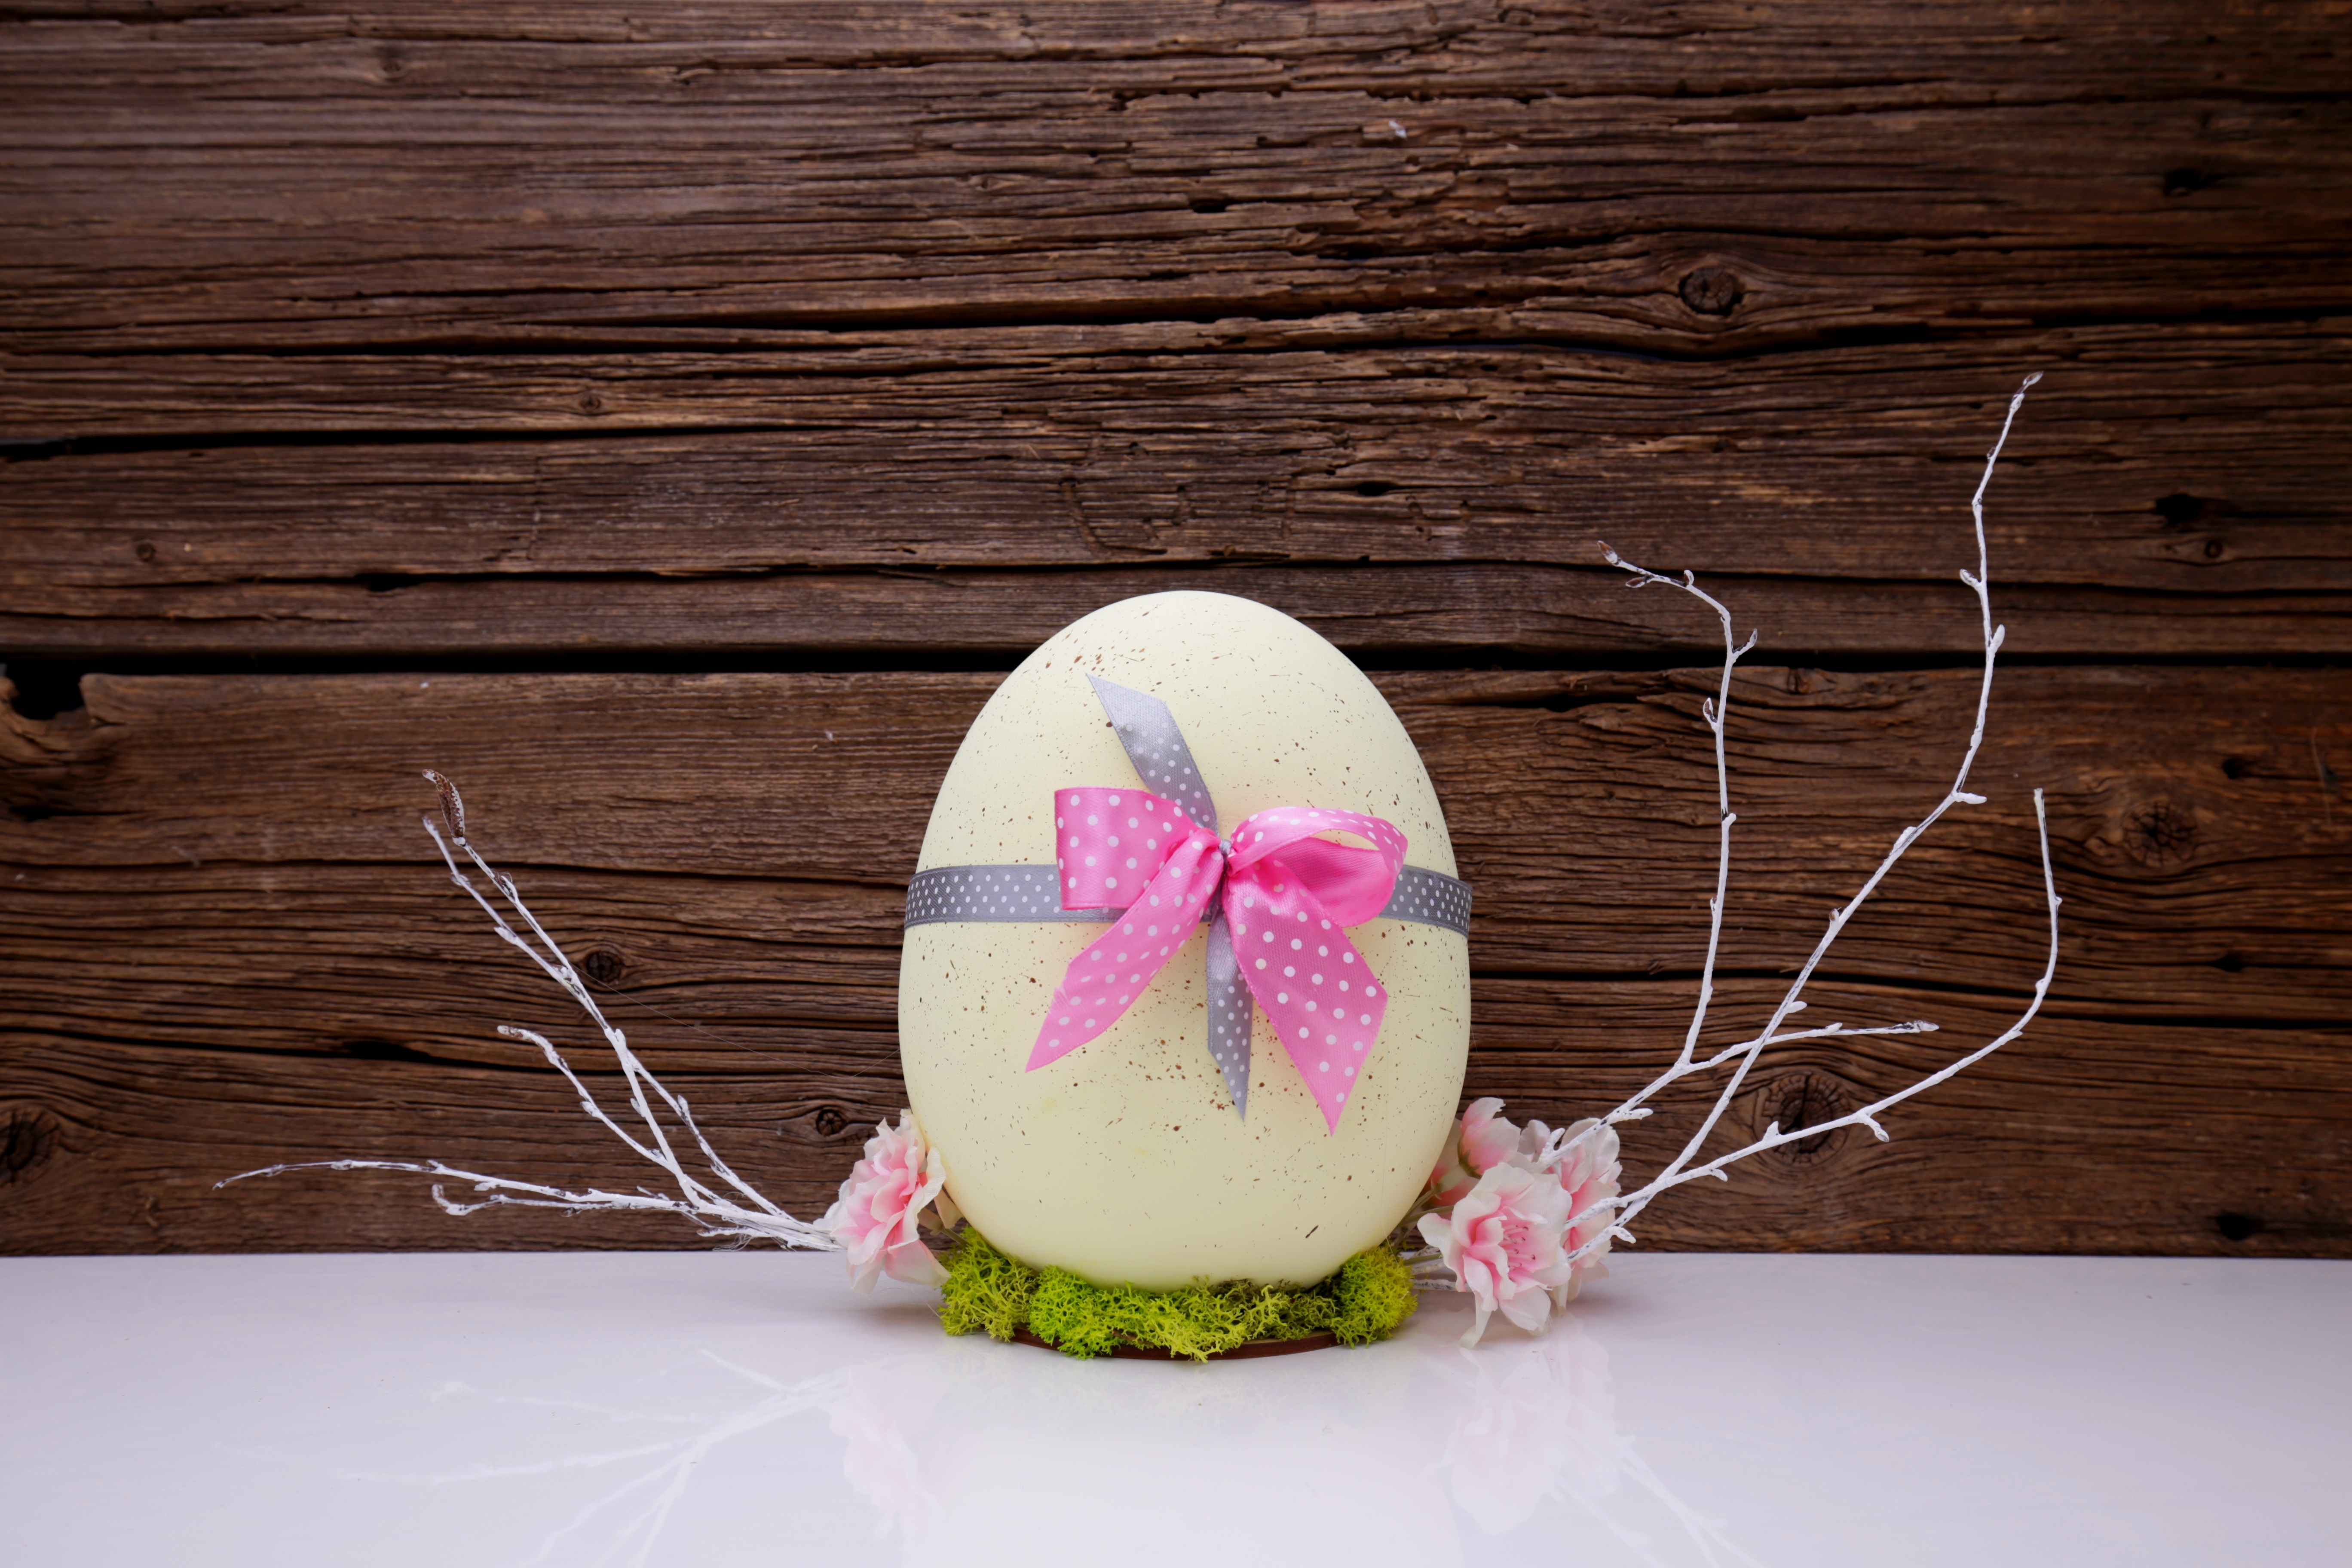
flower, decoration, food, spring, pink, lighting, egg, painting, christmas decoration, art, holidays, eggs, easter, custom, easter eggs, ornaments, christmas ornaments, easter egg, easter basket, the tradition of, easter symbol, easter holidays, easter composition